The Battle of Maldon

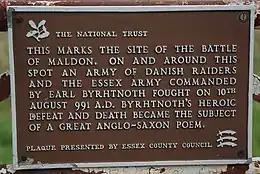
Byrhtnoth's Plaque near Northey Island, in Maldon, Essex

"The Battle of Maldon" is the name given to an Old English poem of uncertain date celebrating the real Battle of Maldon of 991, at which an Anglo-Saxon army failed to repulse a Viking raid. Only 325 lines of the poem are extant; both the beginning and the ending are lost.